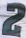
Number: 2